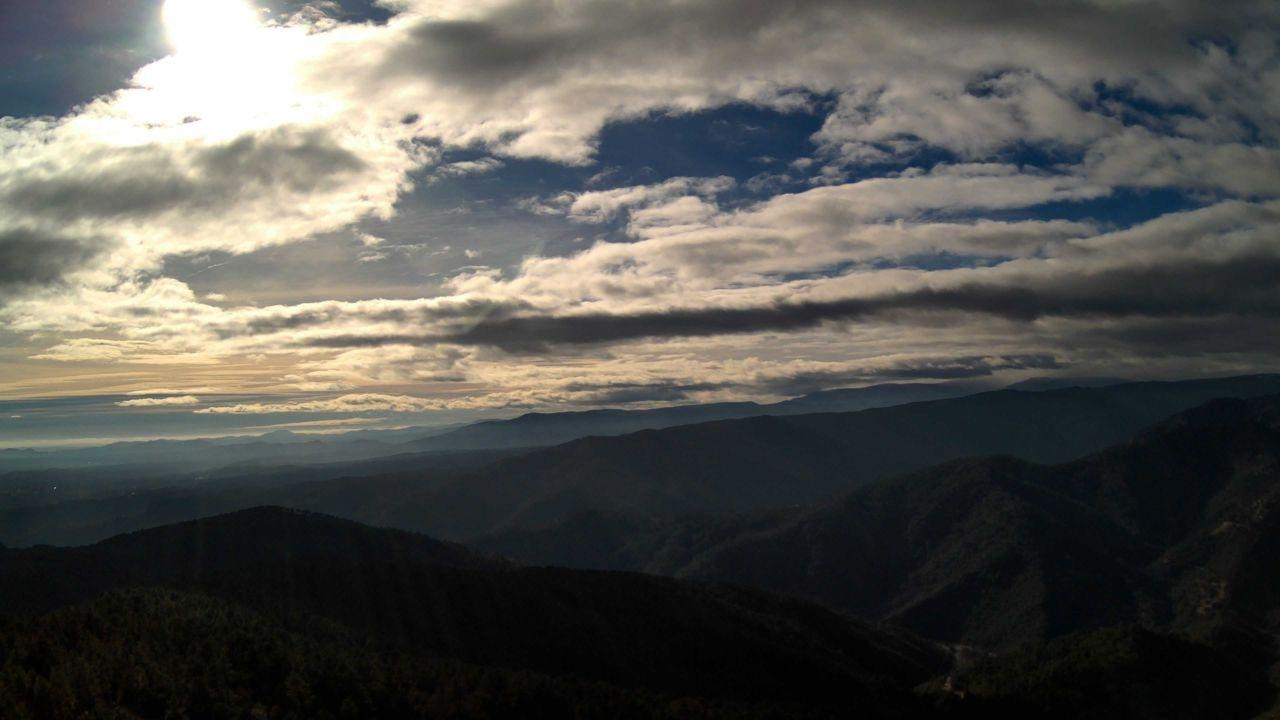
Fire: no
Smoke: no